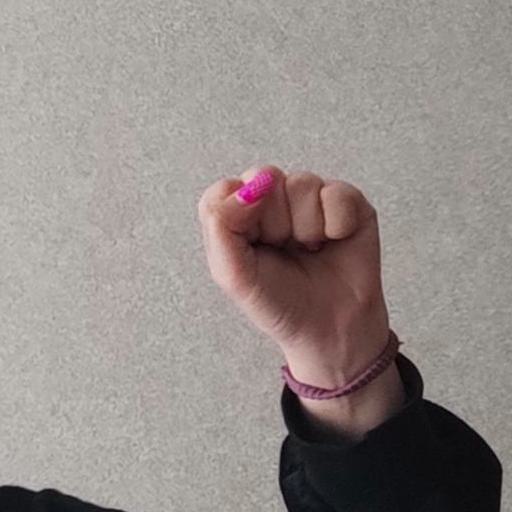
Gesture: fist